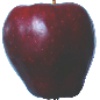
Label: Apple Red Delicious 1